Aksu City

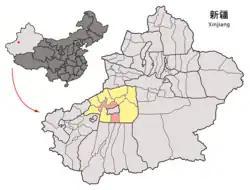
Crossing of South Minzhu Road and West Tuanjie Road

Aksu is a city in and the seat of Aksu Prefecture, Xinjiang, lying at the northern edge of the Tarim Basin. The name Aksu literally means "white water" (in Turkic) and is used for both the oasis town and the Aksu River.